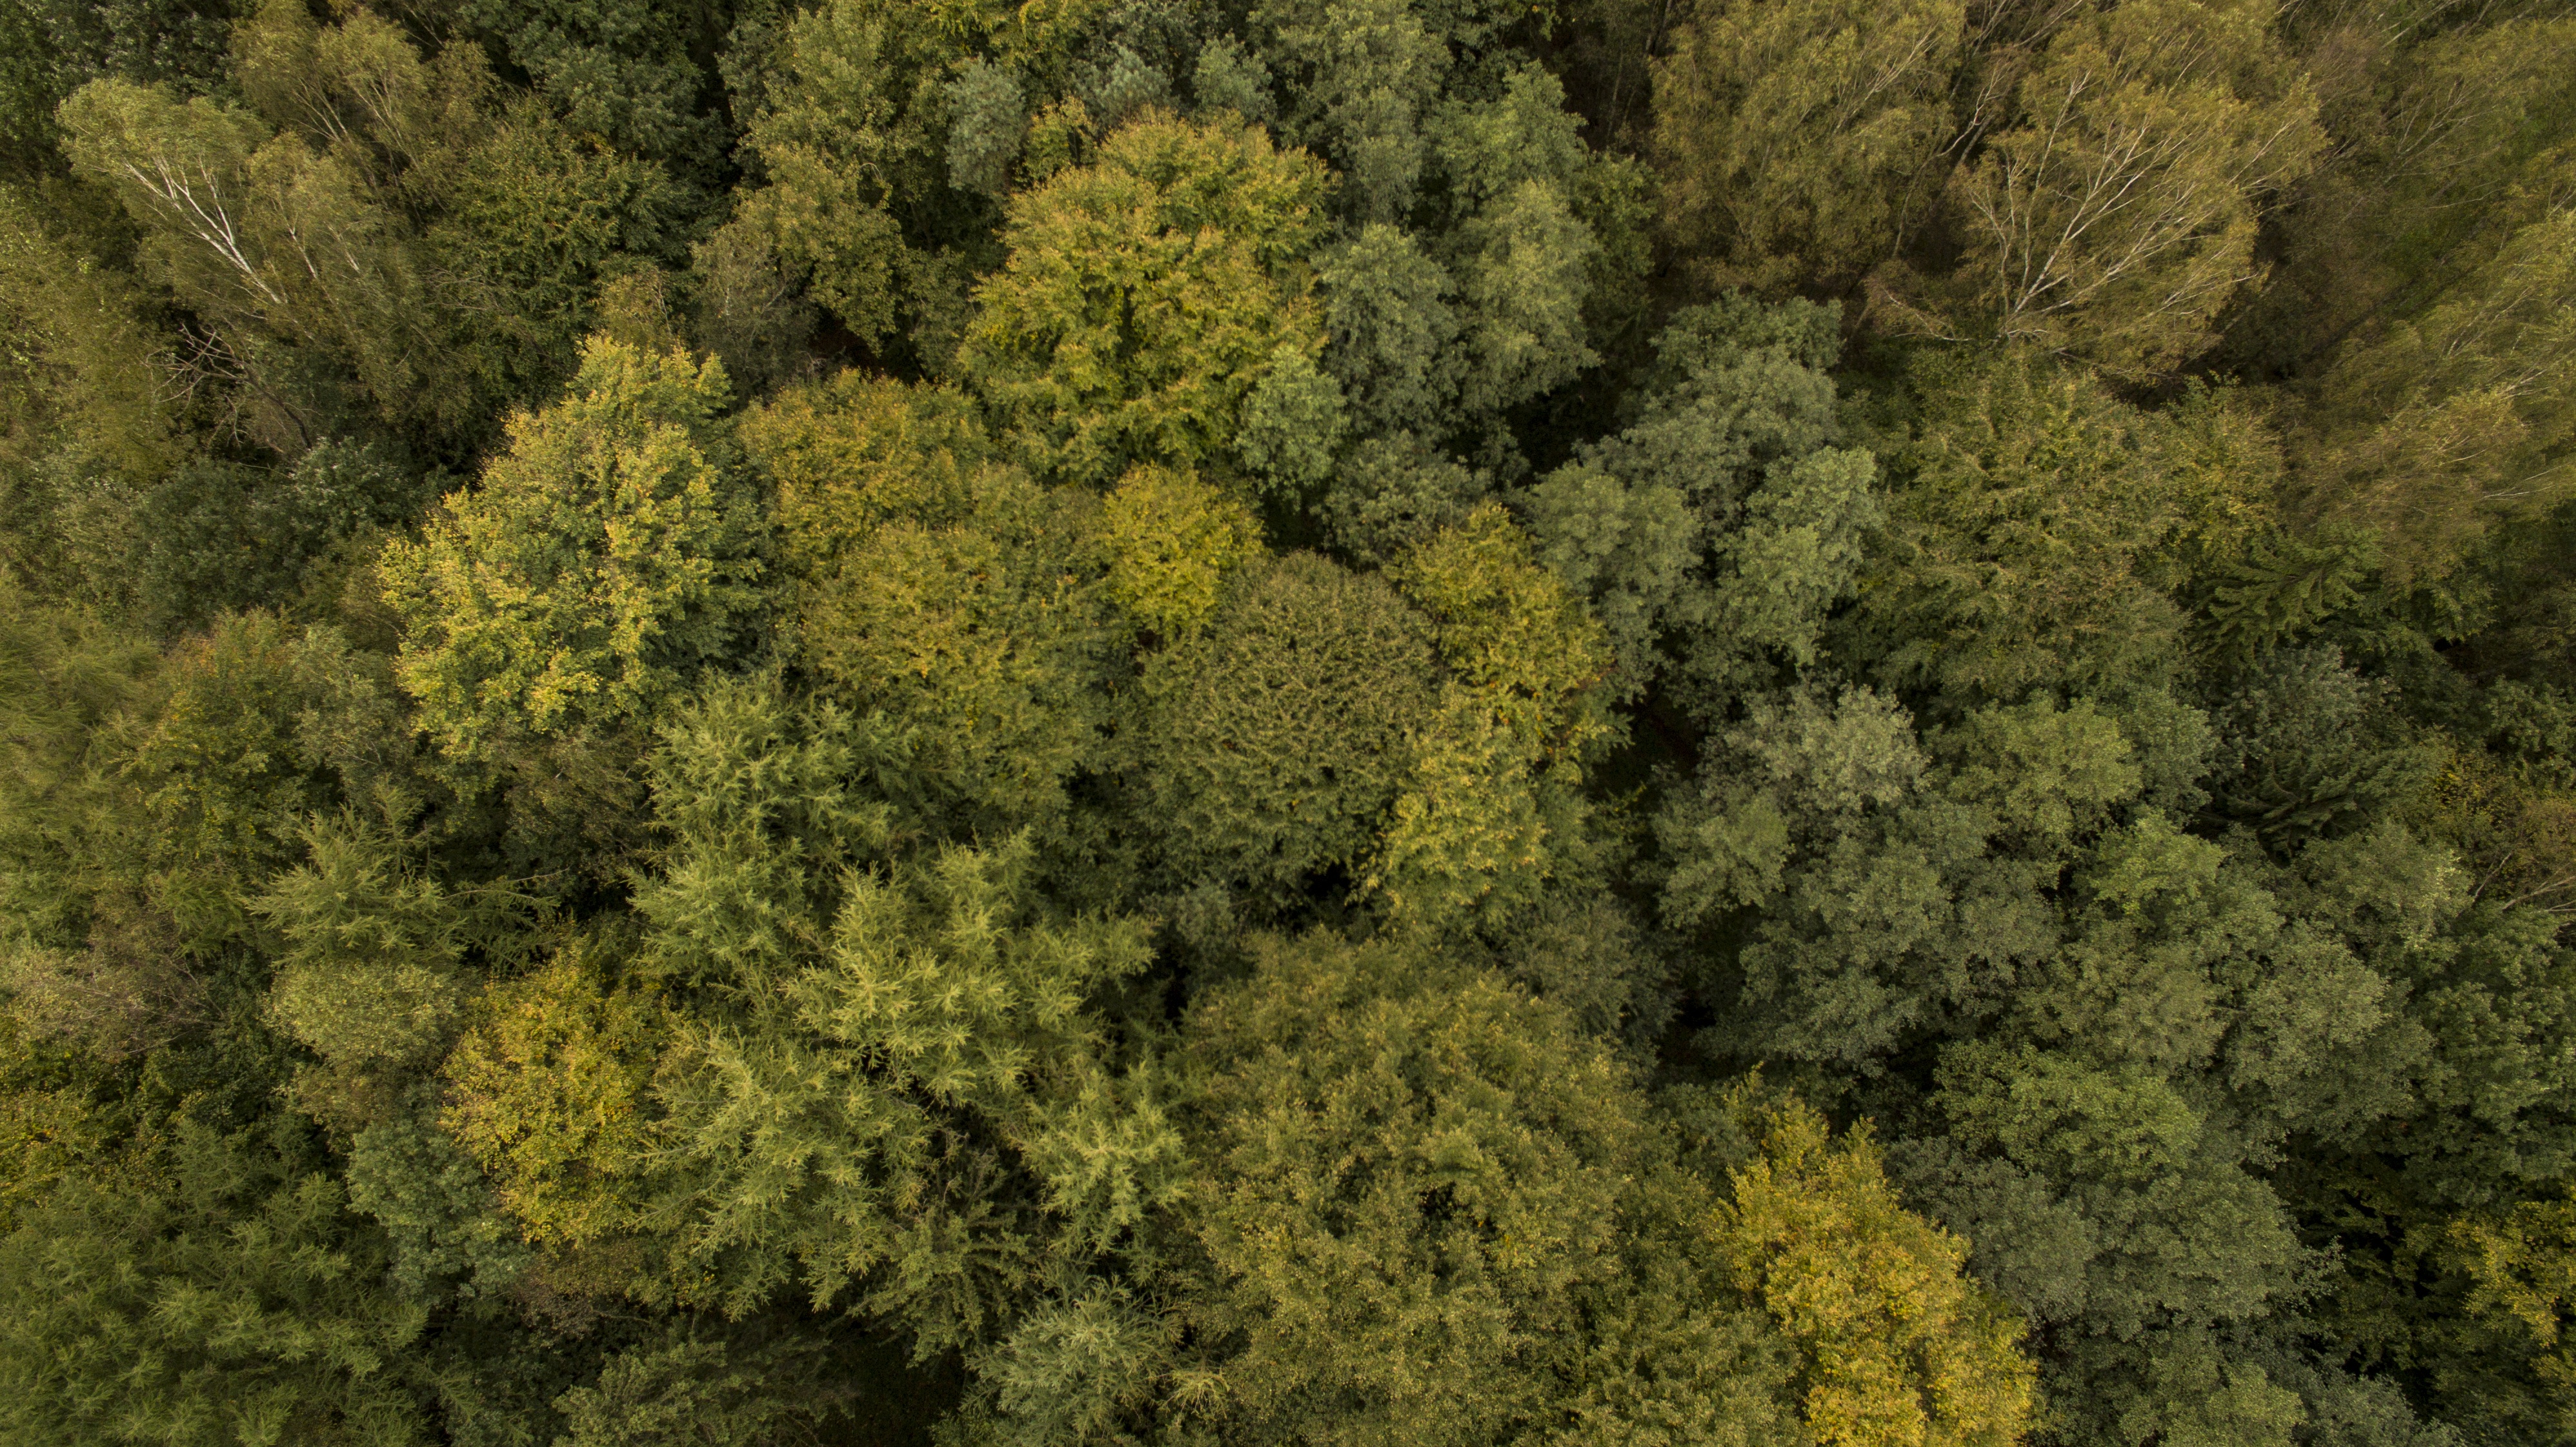
tree, nature, forest, plant, leaf, flower, moss, foliage, green, evergreen, park, flora, spruce, vegetation, shrub, deciduous, woodland, habitat, ecosystem, biome, natural environment, woody plant, temperate broadleaf and mixed forest, temperate coniferous forest, land plant